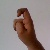
The image shows a hand gesture representing the letter 'X' in Indian Sign Language.